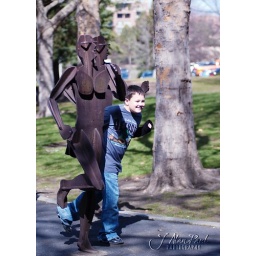
Took my son and my girl on a walk in Downtown Spokane.  They had a blast, but it was a bit chilly...